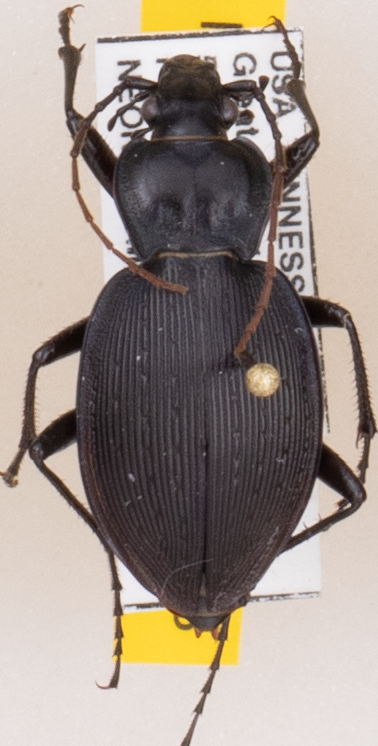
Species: Carabus goryi
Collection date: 2019-05-28
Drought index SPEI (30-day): -0.17
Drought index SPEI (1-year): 2.09
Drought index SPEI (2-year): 2.09